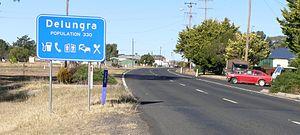
Delungra est une ville de la Nouvelle-Galles du Sud, en Australie à 594 km au nord de Sydney et à 466 km de Brisbane.